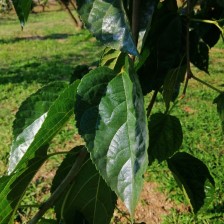
Variety: BlackOodTurkey